Boris Radunović

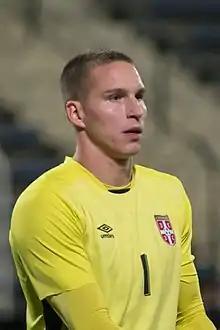
Radunović with Serbia U21 in 2017

Boris Radunović (born 26 May 1996) is a Serbian professional footballer who plays as a goalkeeper for Italian club Cagliari.